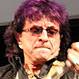
Age: 61